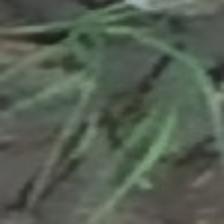
Label: clustered